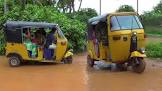
Vehicle type: Auto Rickshaws